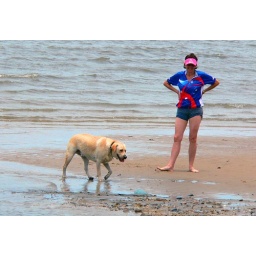
in the dog house again